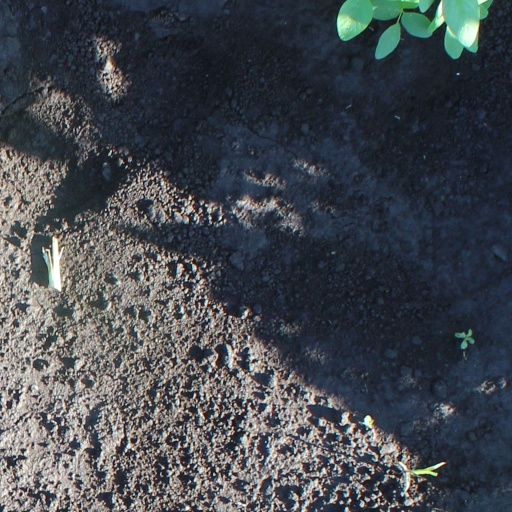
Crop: soybean